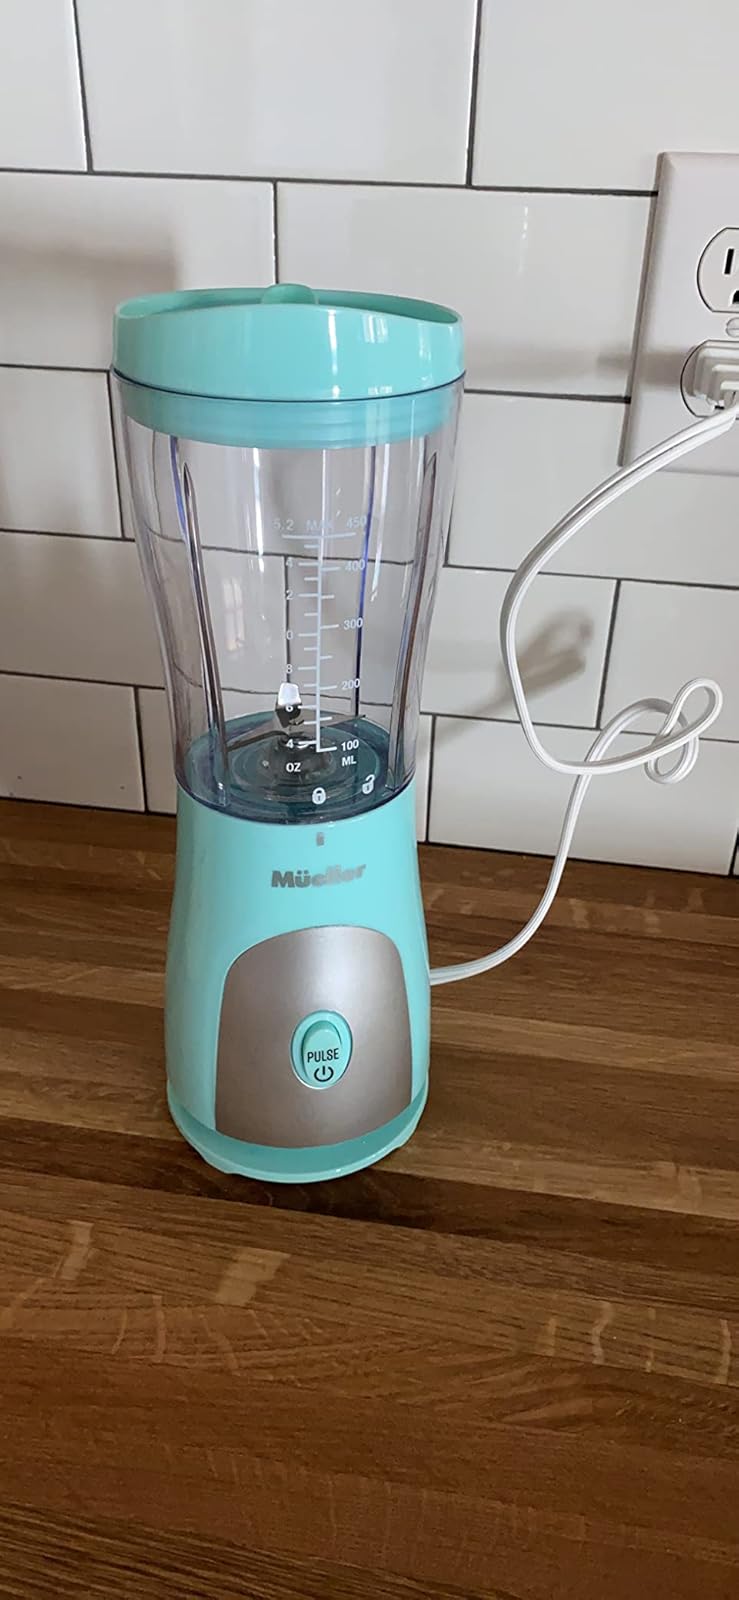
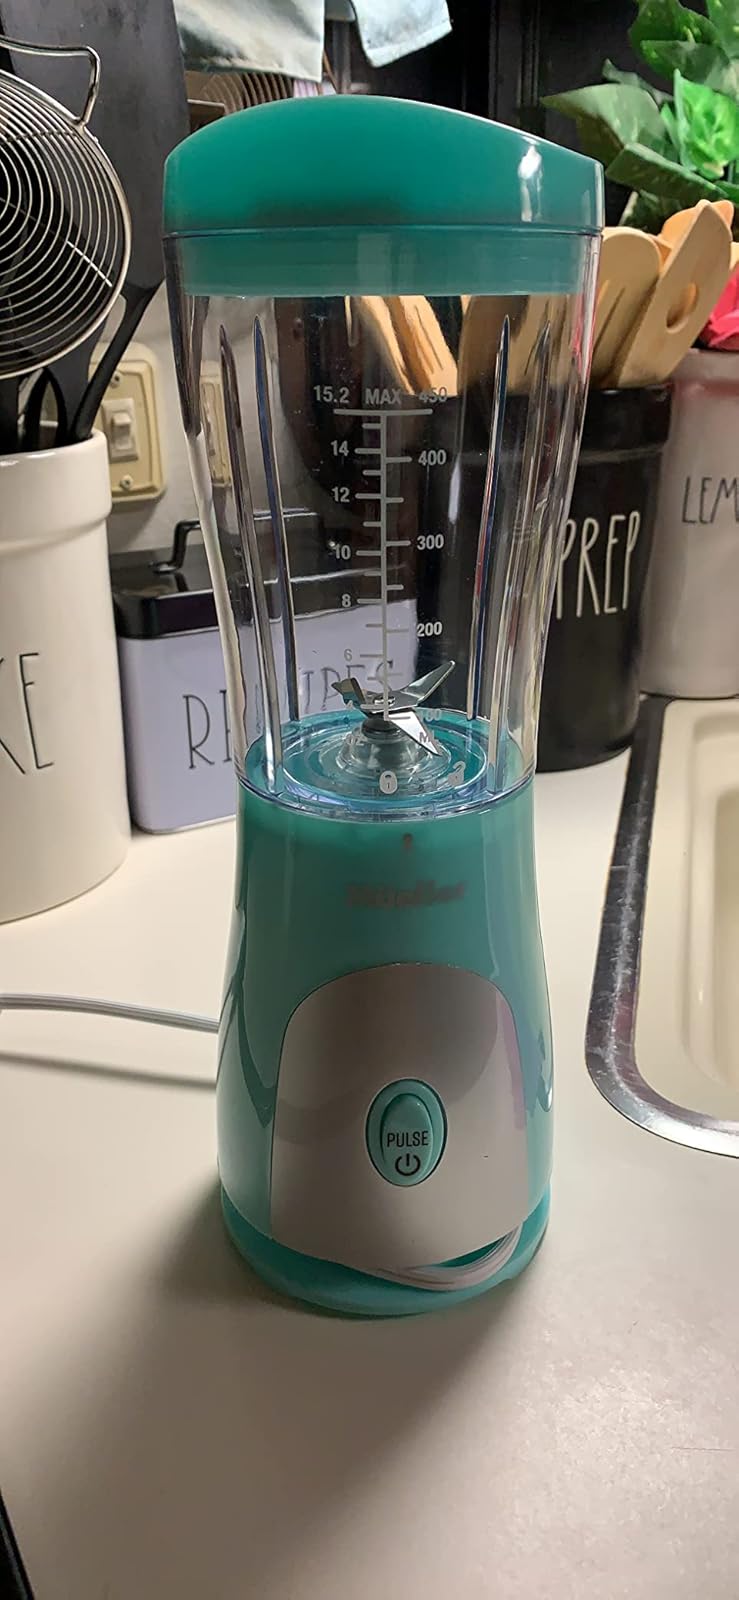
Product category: items_blender
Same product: yes